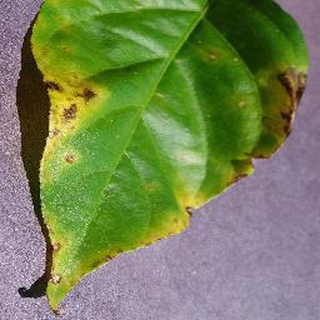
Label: bell_pepper_bacterial_spot